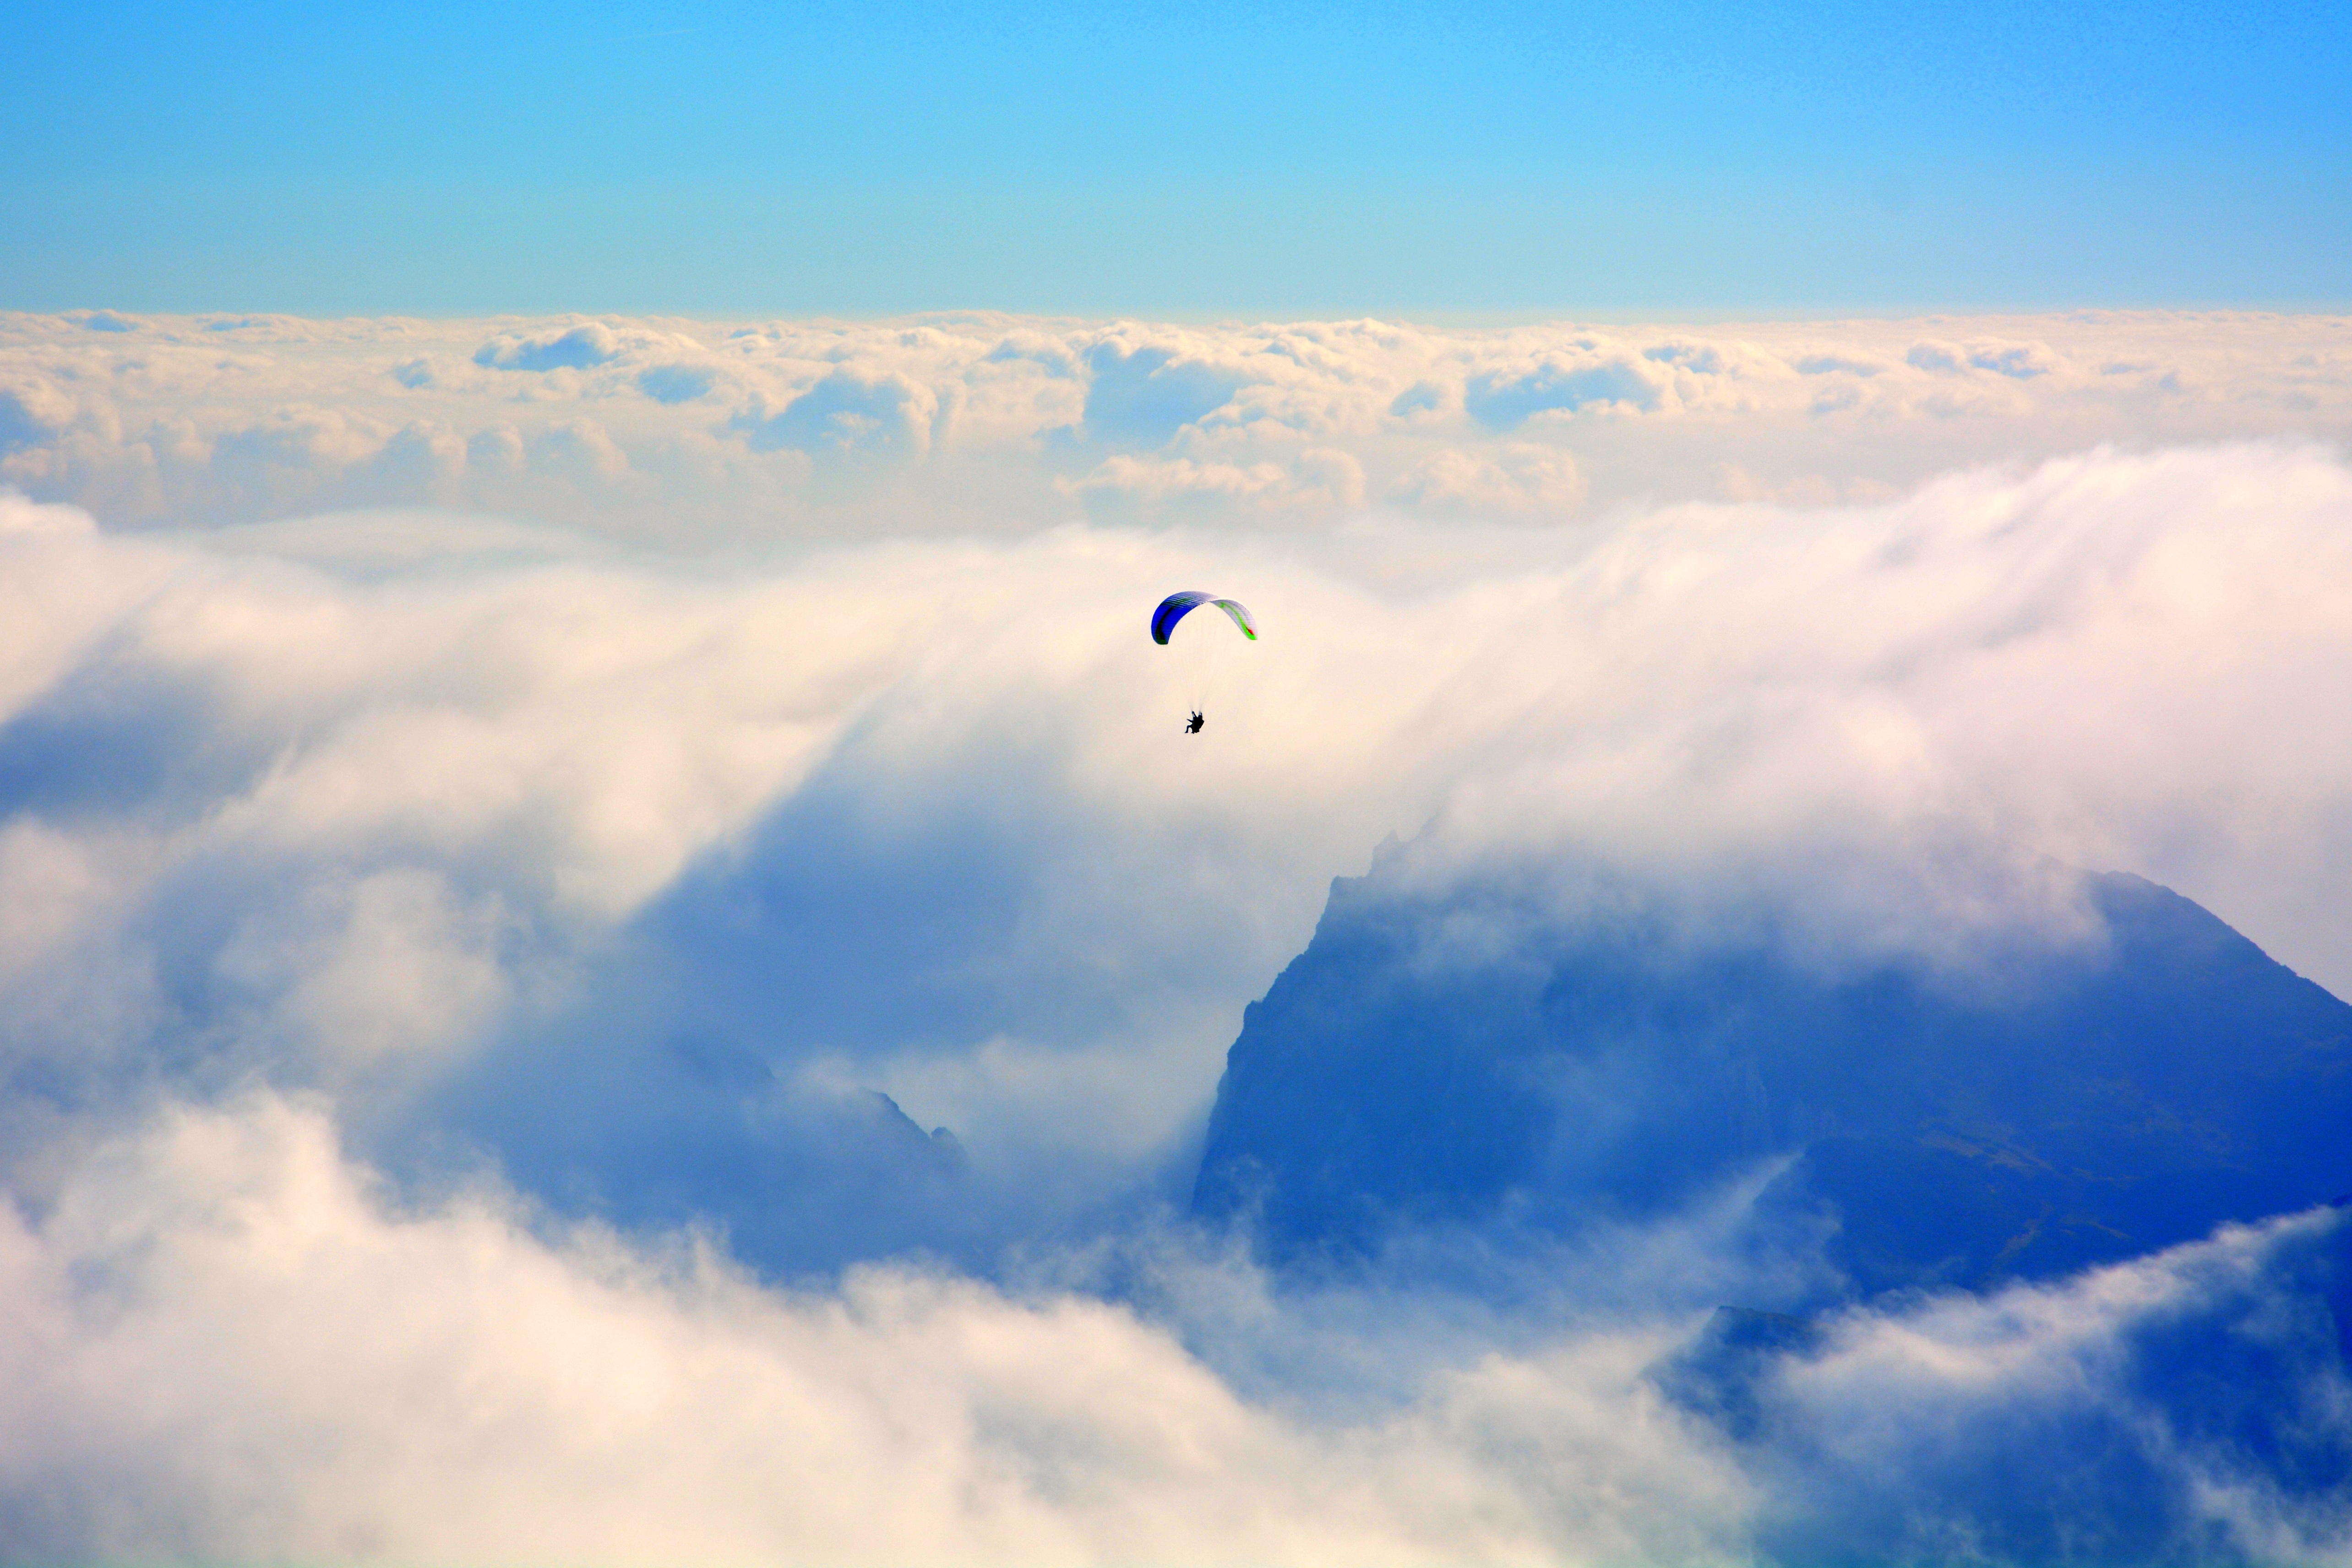
horizon, mountain, wing, cloud, sky, sunlight, morning, mountain range, fly, flight, blue, extreme sport, parachute, paragliding, clouds, parachuting, air sports, meteorological phenomenon, atmosphere of earth, mountainous landforms